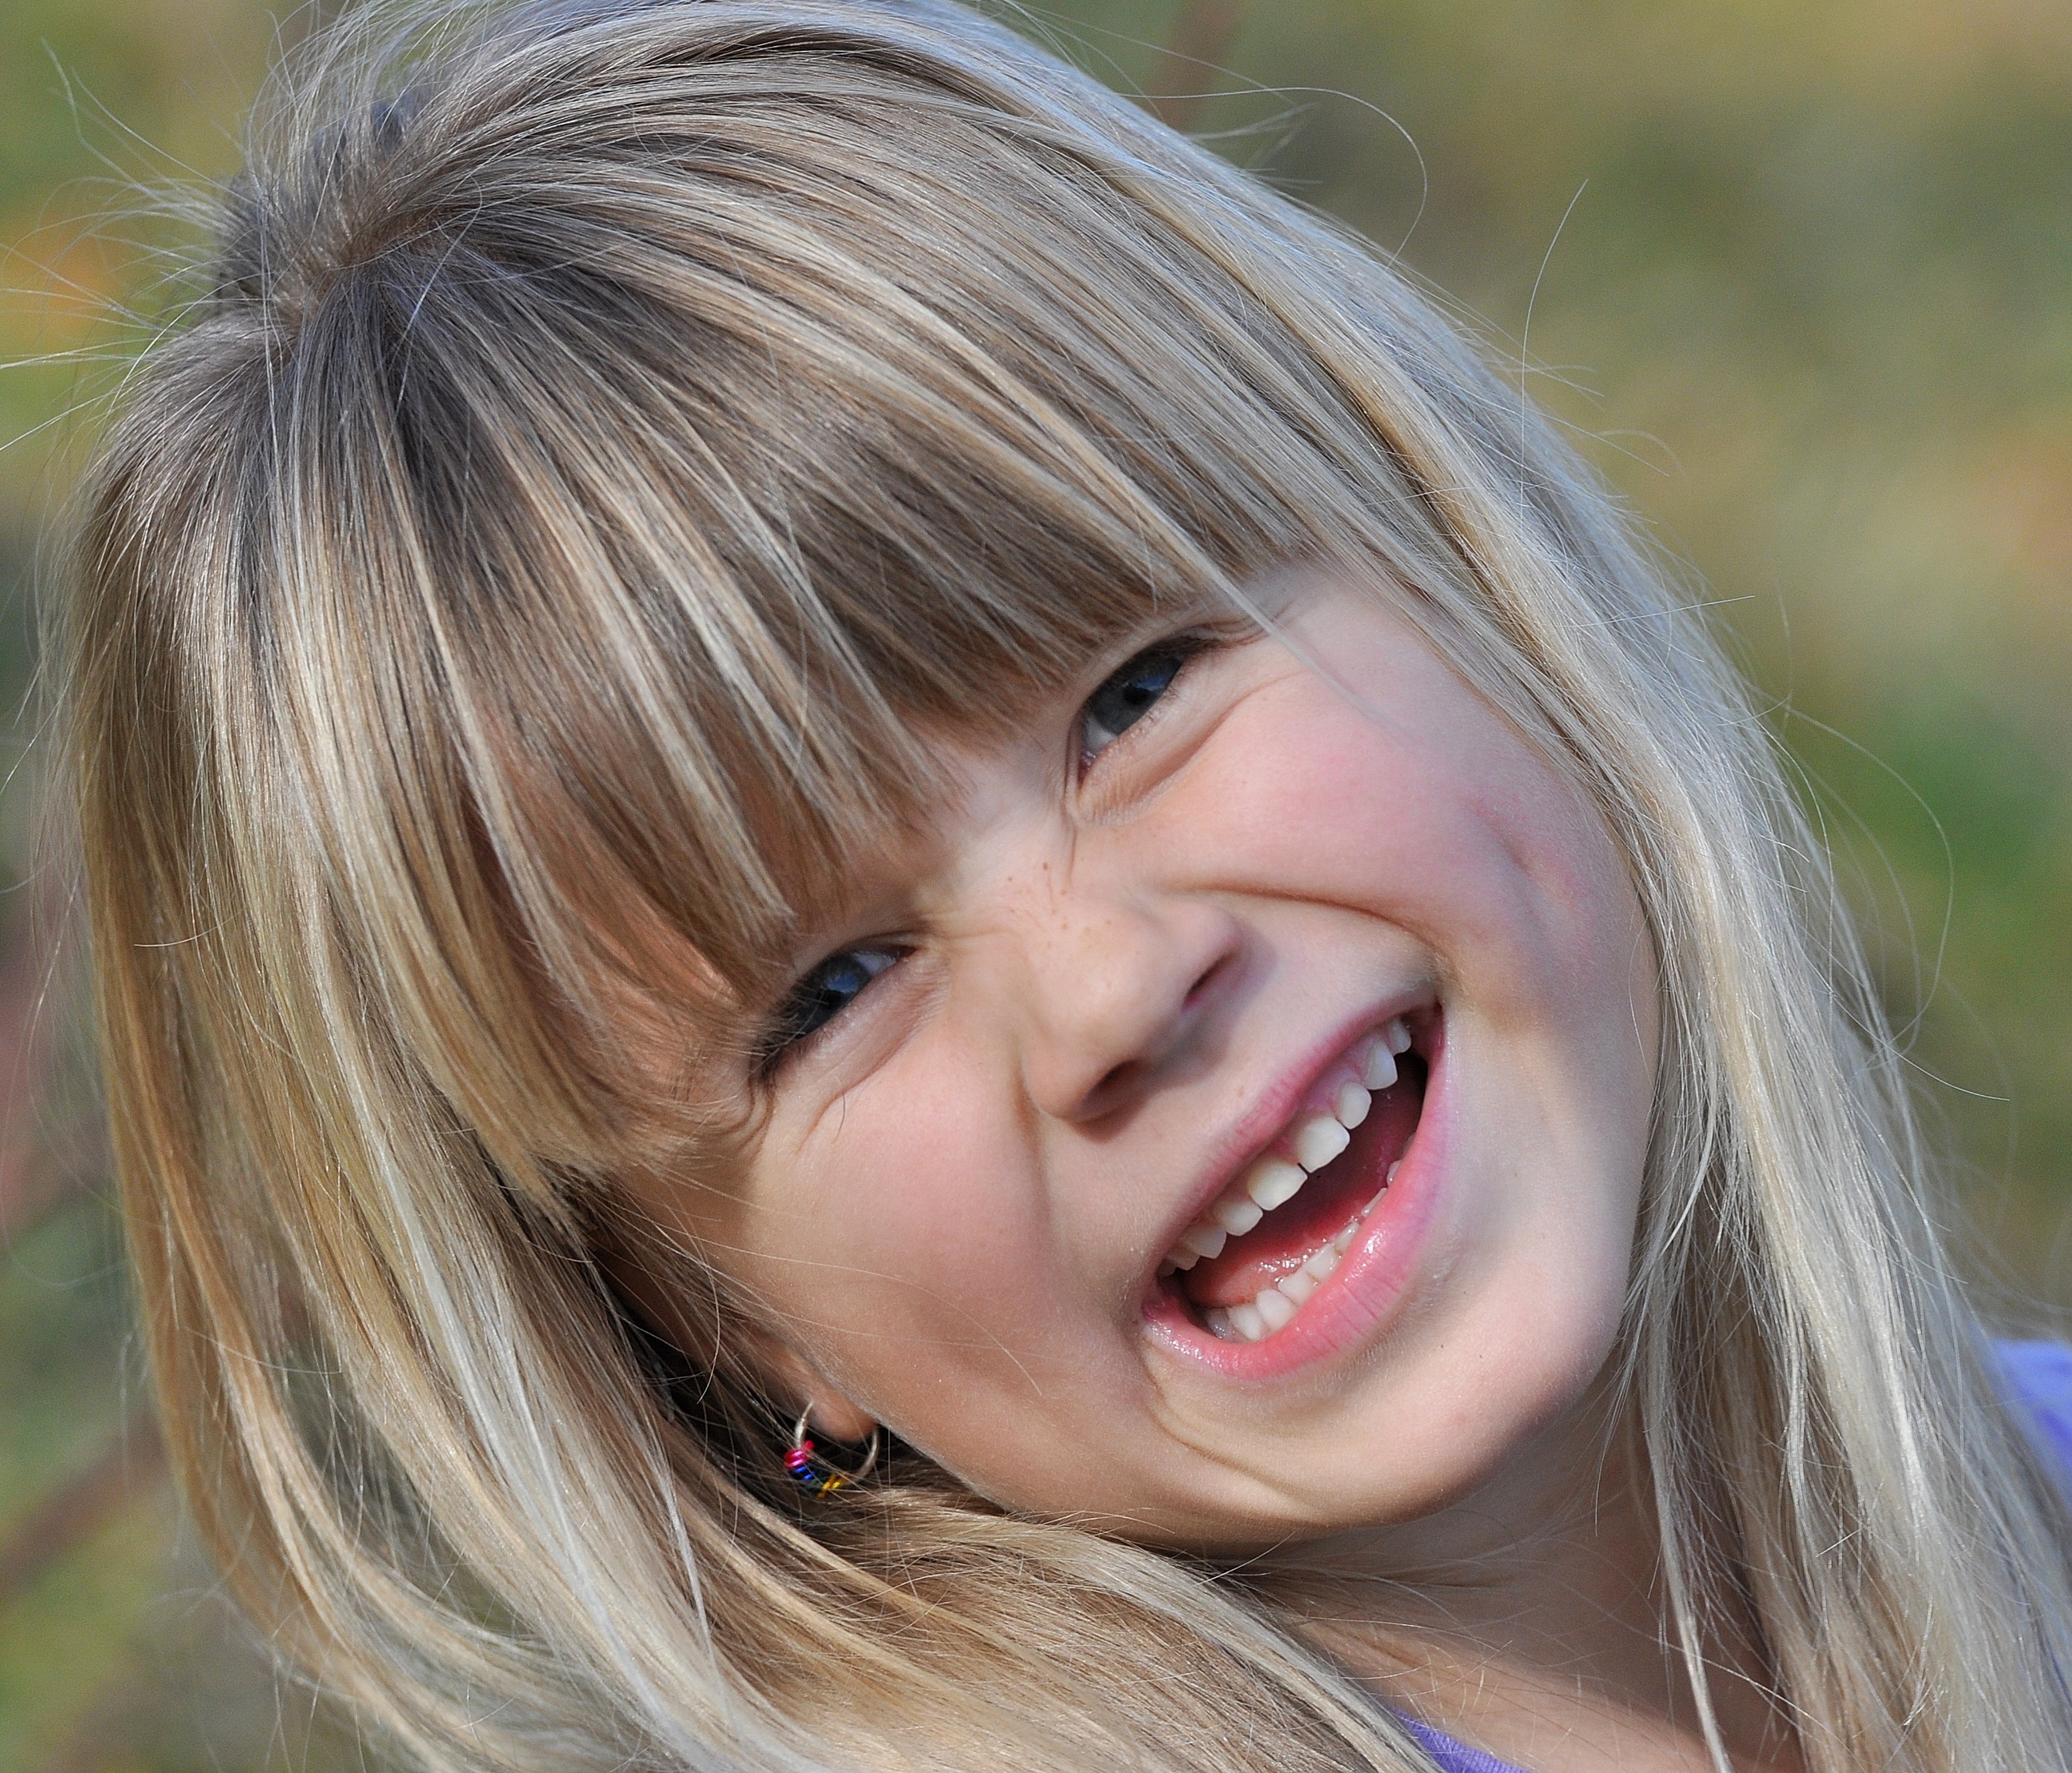
person, girl, woman, hair, portrait, model, child, lady, facial expression, hairstyle, smile, laugh, mouth, long hair, close up, human body, cheerful, face, nose, eye, head, skin, beauty, blond, organ, laughter, tooth, emotion, brown hair, portrait photography